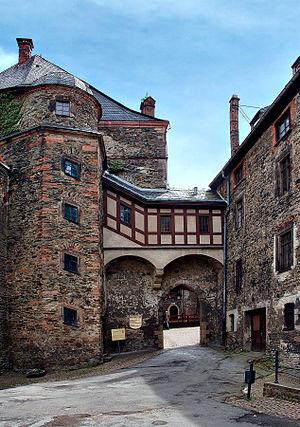
Mylau est une ancienne ville de Saxe, située dans l'arrondissement du Vogtland, dans le district de Chemnitz. Depuis 2016, Mylau est un quartier de la ville de Reichenbach im Vogtland.